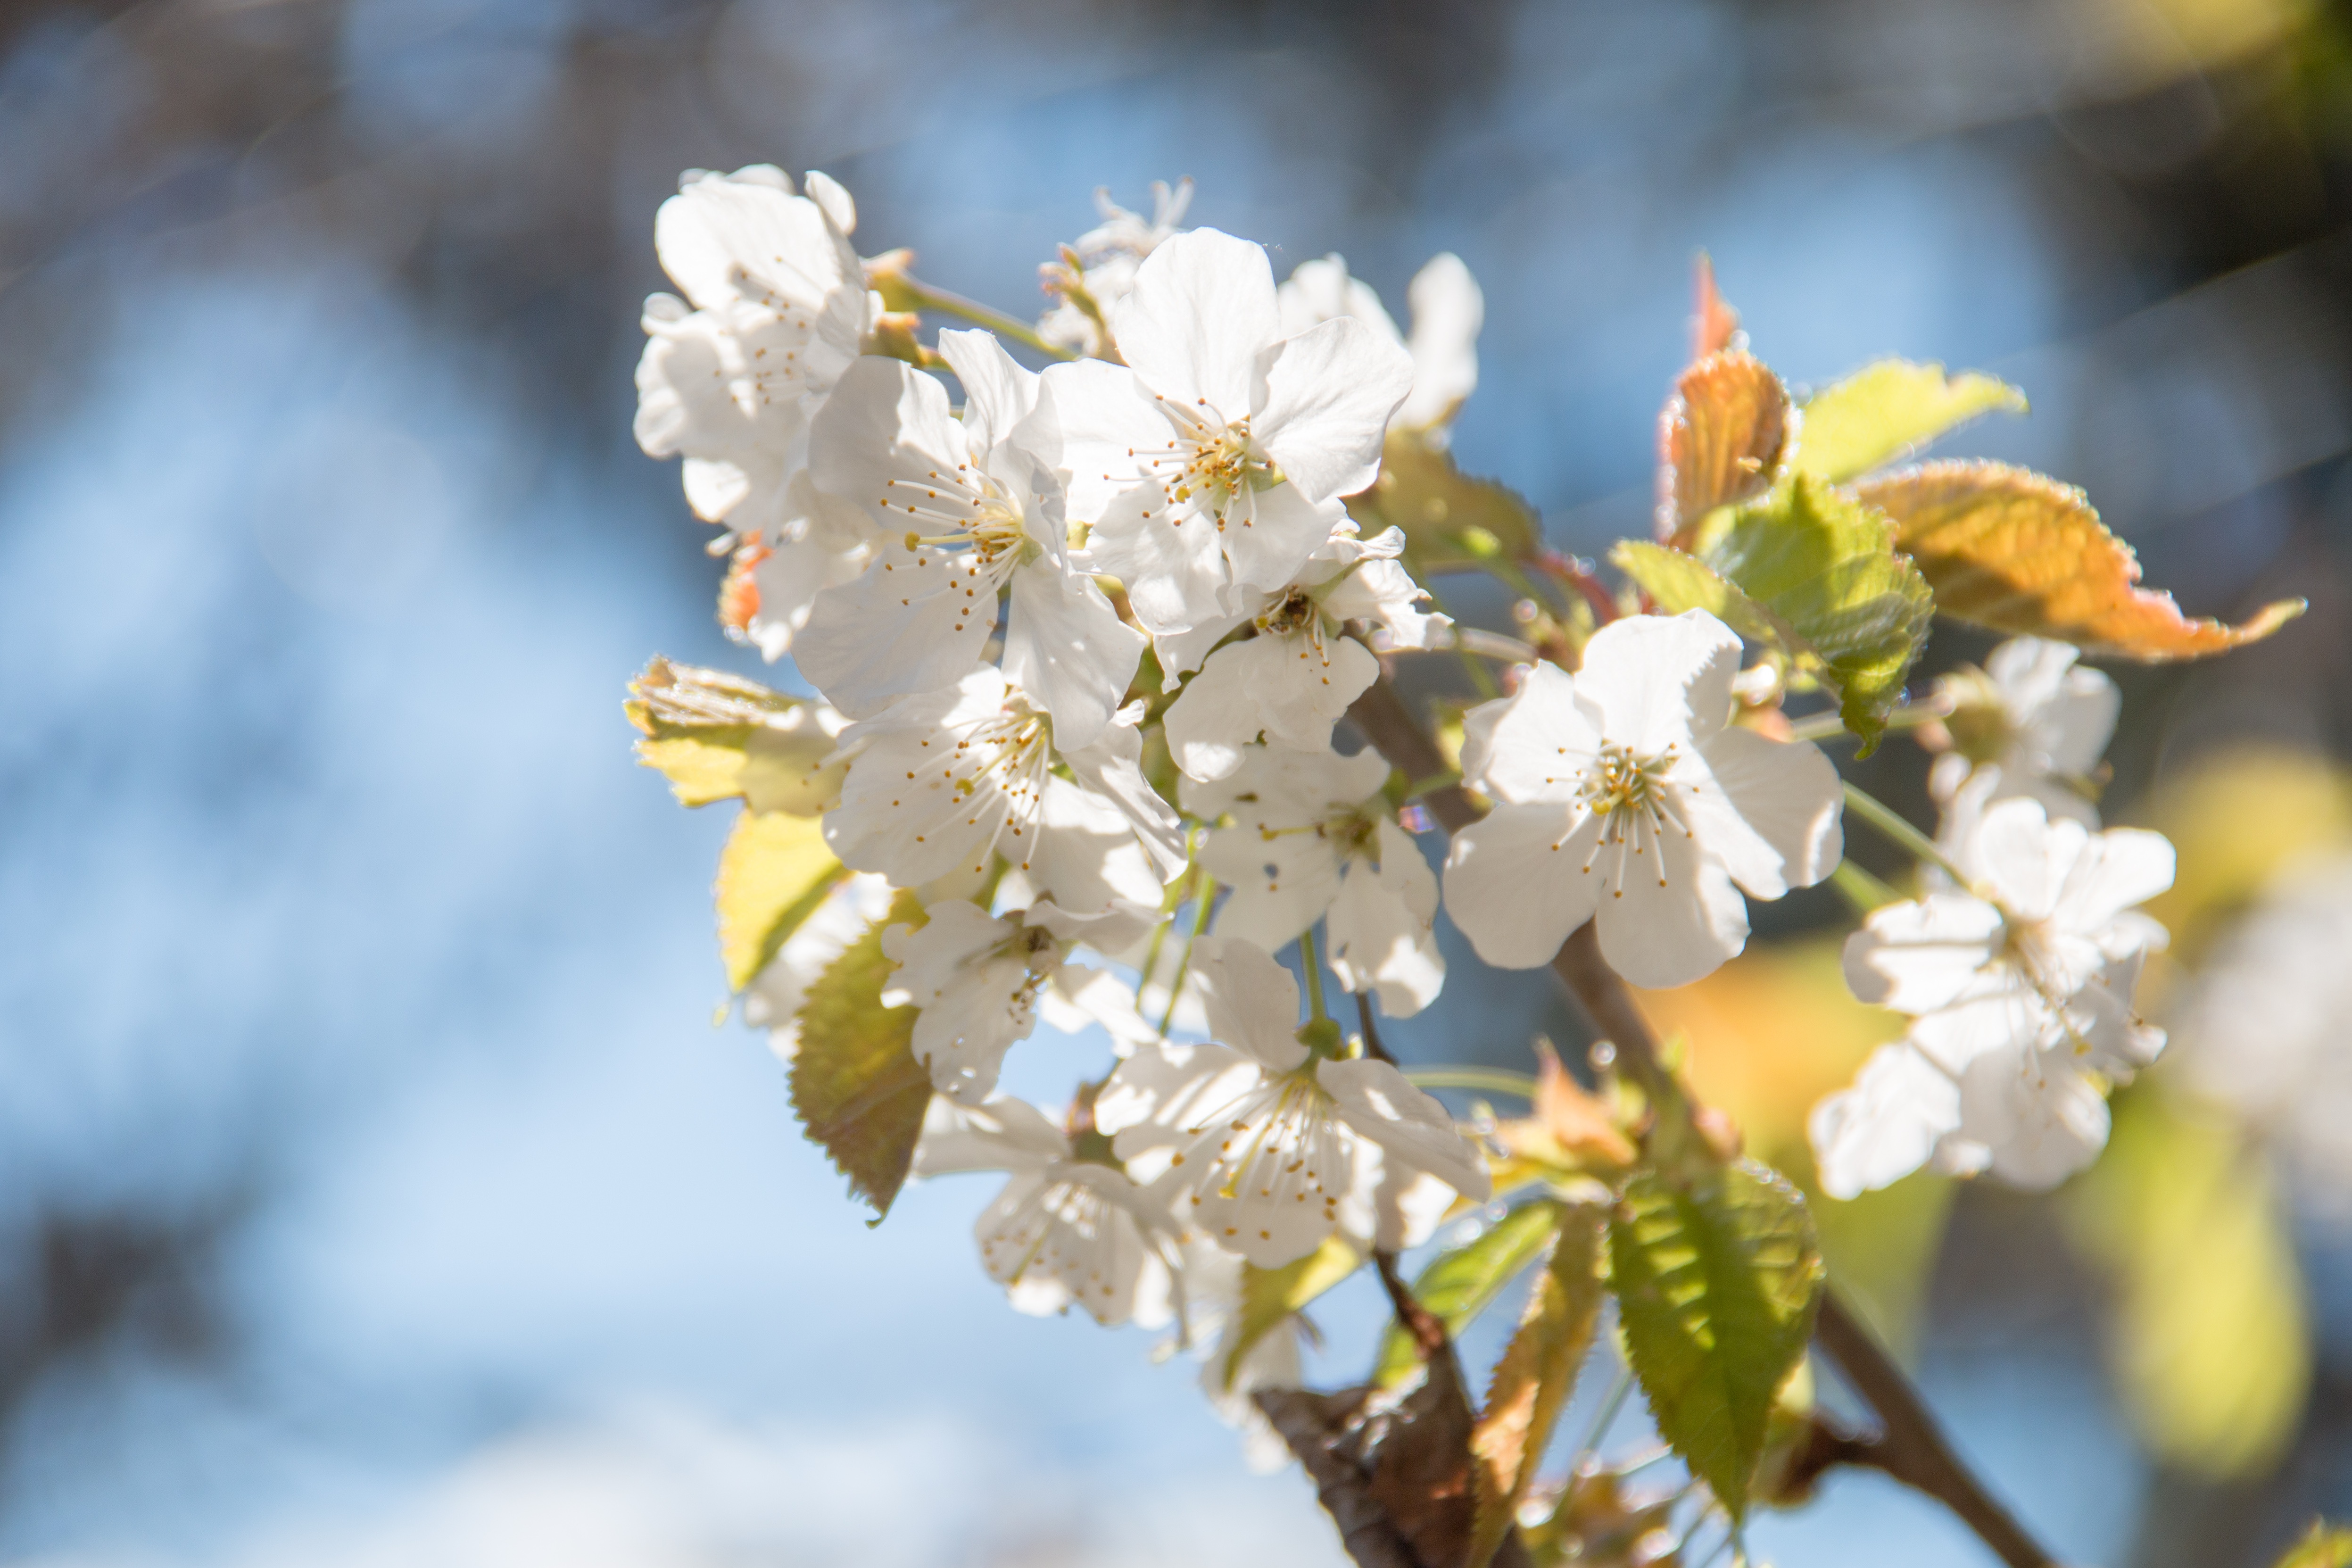
tree, nature, branch, blossom, plant, fruit, sunlight, leaf, flower, food, spring, produce, flora, season, cherry blossom, flowers, close up, full bloom, macro photography, flowering plant